Steve Squyres

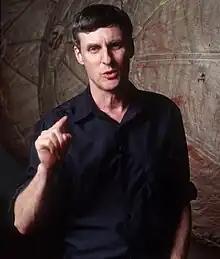

Steven Weldon Squyres (born January 9, 1956) is an American geologist and planetary scientist. He was the James A. Weeks Professor of Physical Sciences at Cornell University in Ithaca, New York. His research area is in planetary sciences, with a focus on large solid bodies in the Solar System such as the terrestrial planets and the moons of the Jovian planets. Squyres was the principal investigator of the Mars Exploration Rover Mission (MER).